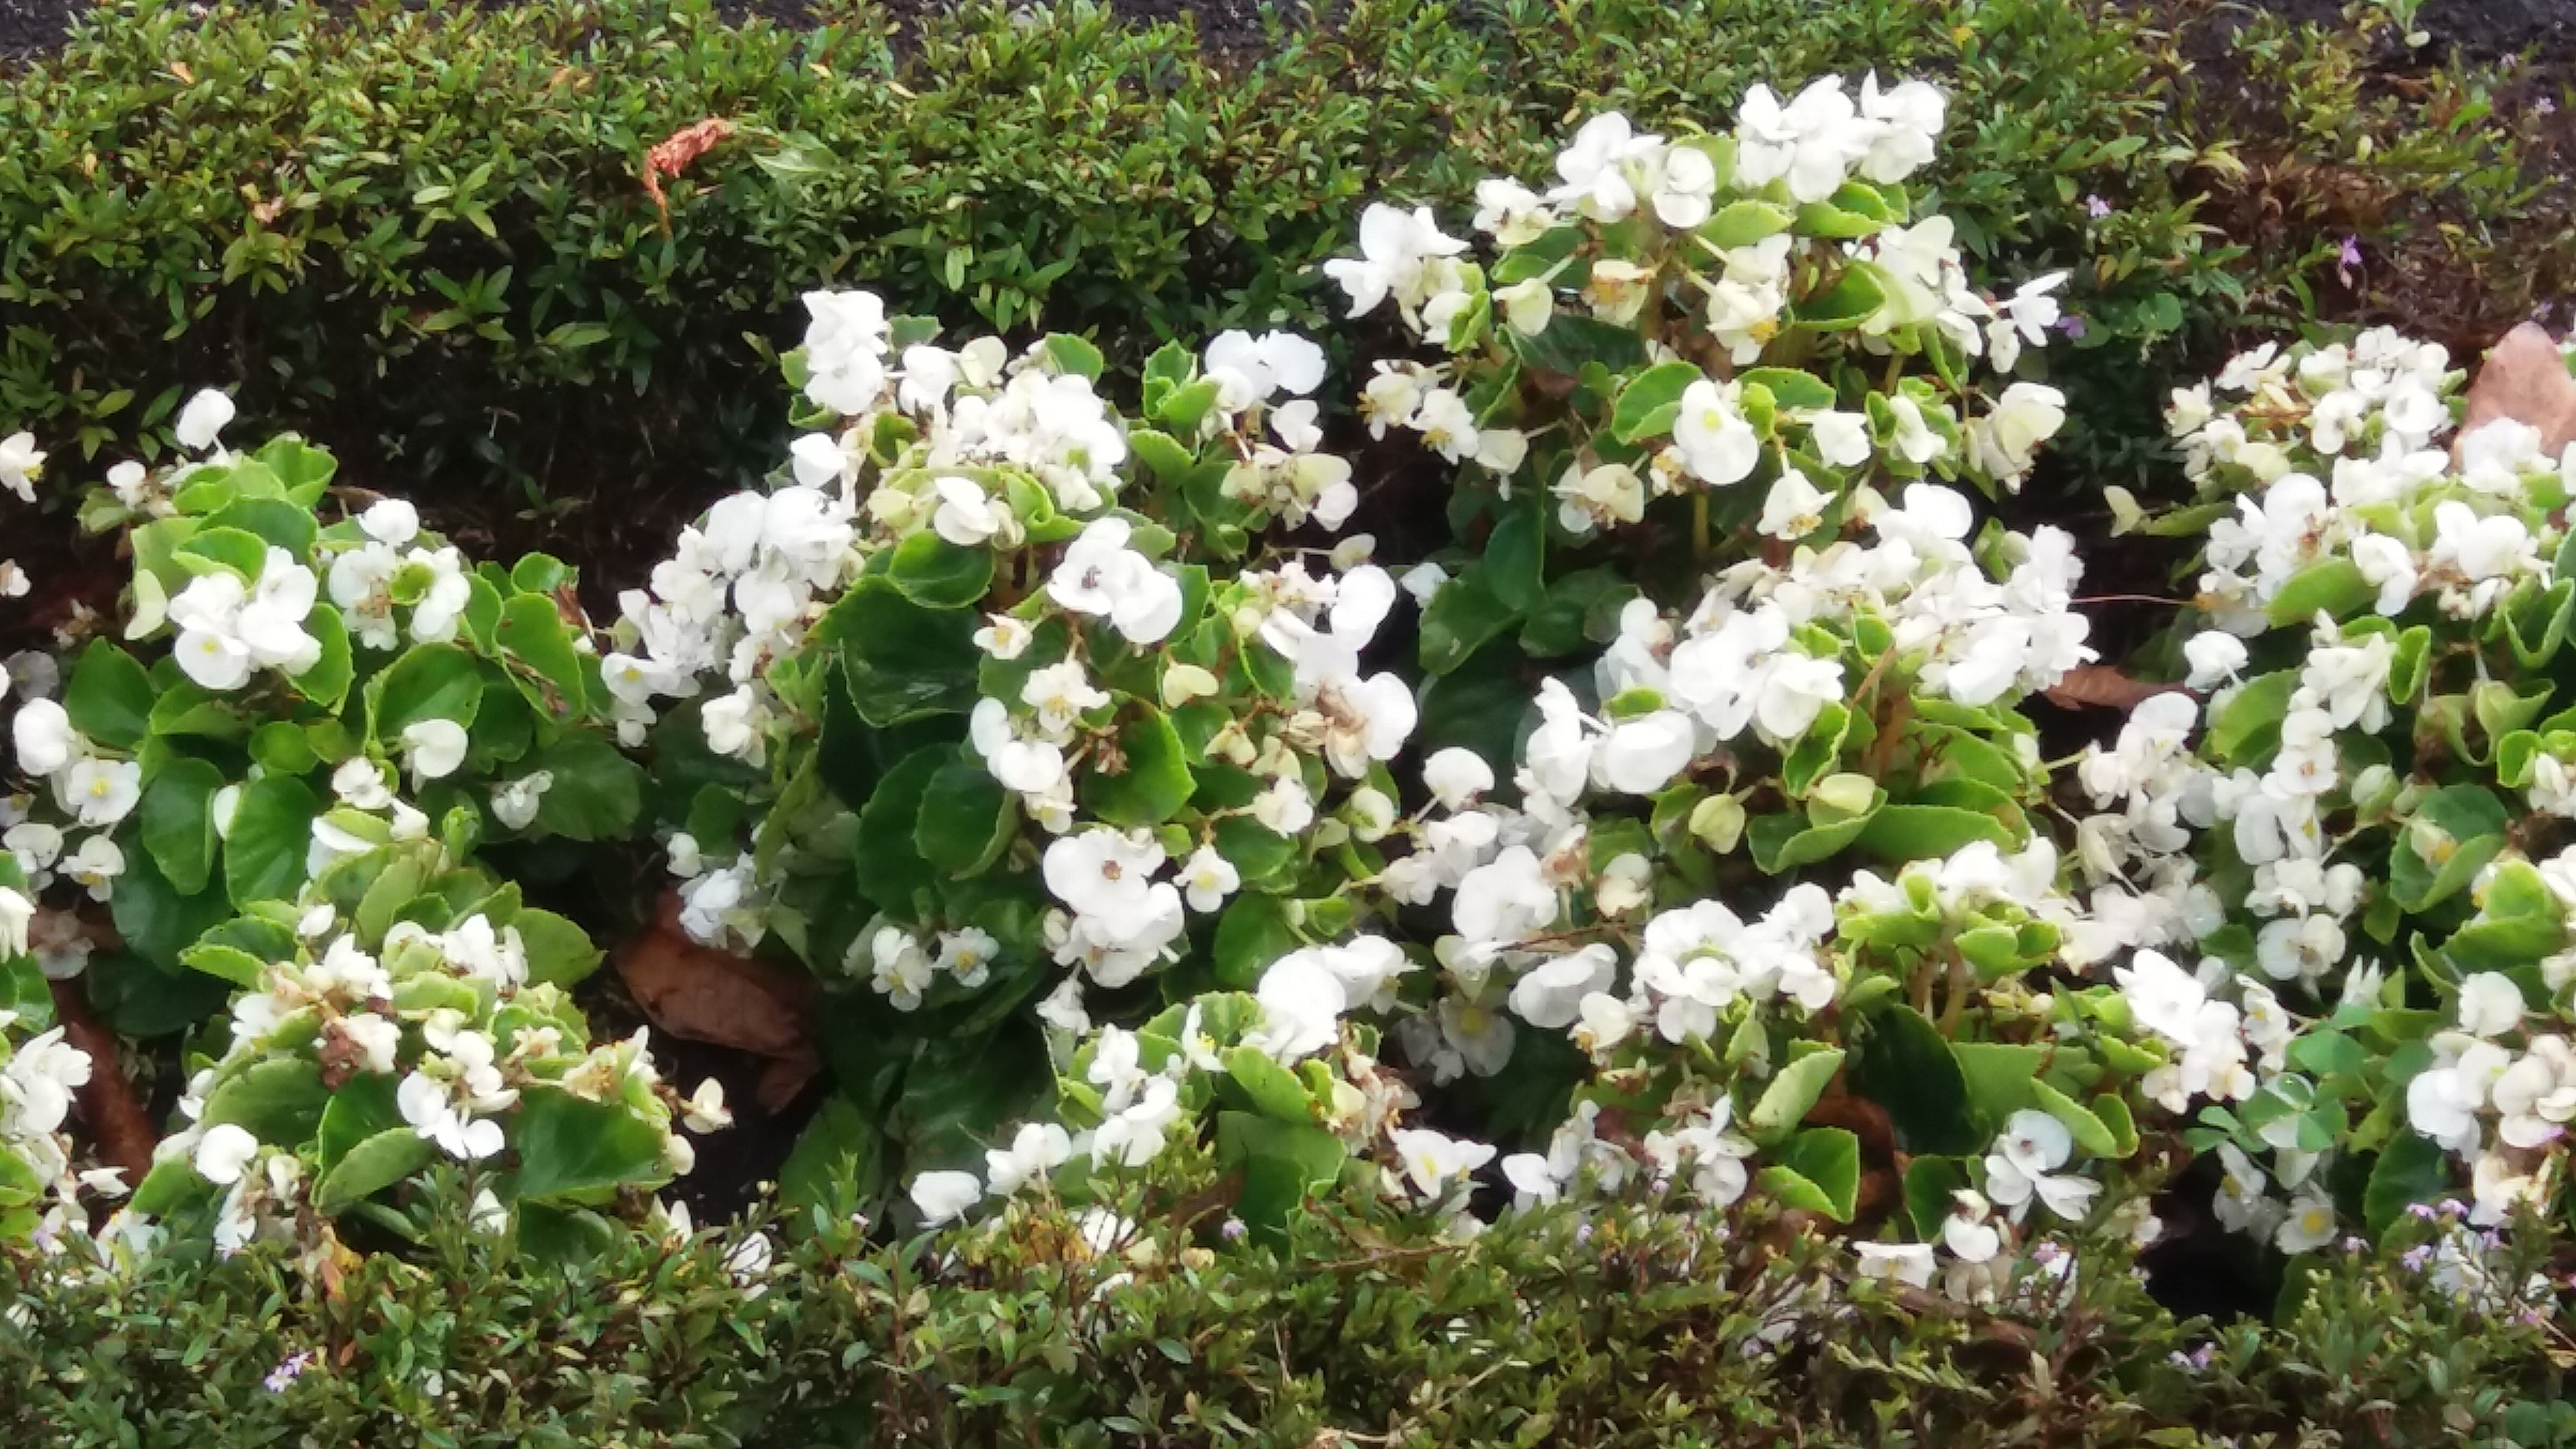
flowers, nature, plant, flower, flowering plant, spring, shrub, annual plant, subshrub